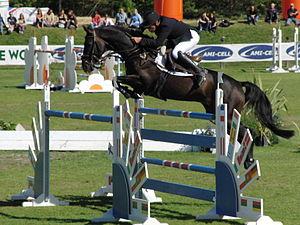
Roger-Yves Bost et Olala de Buissy, Selle français Championnats de France de saut d'obstacles ""Master Pro"" 2010 à Fontainebleau, France"
L'élevage du cheval en France est une pratique attestée depuis l'époque celte. Lié au prestige politique, à l'efficacité militaire et à la nécessité d'obtenir des animaux de travail au quotidien, il passe des mains de riches seigneurs et d'abbayes au Moyen Âge à celles des rois français, par le biais des haras nationaux créés sous Louis XIV par Colbert pour contrôler l'élevage privé. Son histoire dépend étroitement des activités humaines et des besoins de chaque époque qui voit émerger ou disparaître des types de chevaux spécifiques en fonction des usages et des besoins. La cavalerie militaire et le transport des personnes ou des matériaux, en particulier, sont les deux motivations principales à cet élevage. Si la réputation des chevaux de travail français, et surtout celle du Percheron, a franchi les frontières, celle des chevaux de selle militaires laisse à désirer. L'organisation de l'élevage et la création des registres de races, ou stud-books, ne date que de la fin du XIXᵉ siècle.